Manila

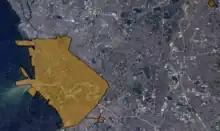
Map showing the territorial extent and assets or properties of the city, including its territorial exclave Manila South Cemetery, and Manila Boystown Complex, which is a property in Marikina owned by the Manila city government.

Under U.S. control, a new, civilian-oriented Insular Government headed by Governor-General William Howard Taft invited city planner Daniel Burnham to adapt Manila to modern needs. The 1905 Burnham Plan of Manila recommended improving the city's transit systems by creating diagonal arteries radiating from the new central civic district into areas at the outskirts of the city. It included the development of a road system, the use of waterways for transportation, and the beautification of Manila with waterfront improvements and construction of parks, parkways, and buildings. The planned buildings included a government center occupying all of Wallace Field, which extends from Rizal Park to the present Taft Avenue. The Philippine capitol was to rise at the Taft Avenue end of the field, facing the sea. Along with buildings for government bureaus and departments, it would form a quadrangle with a central lagoon and a monument to José Rizal at the other end of the field. Of Burnham's proposed government centers in Luneta, only three units—the Legislative Building, and the buildings of the Finance and Agricultural Departments—were completed before World War II began.